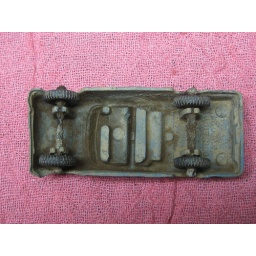
both diecast cars dug up today on the same property of a home built in 1945-46.